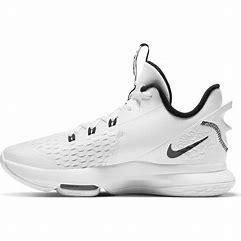
Brand: Nike
Model: Lebron Witness 5